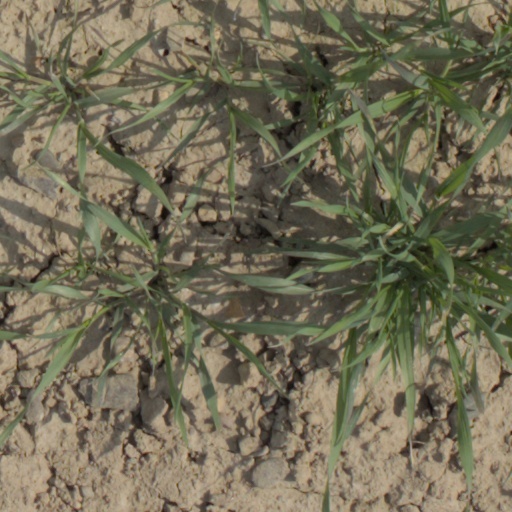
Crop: wheat